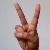
The image shows a hand gesture representing the letter 'V' in Indian Sign Language.